36 Hours (1953 film)

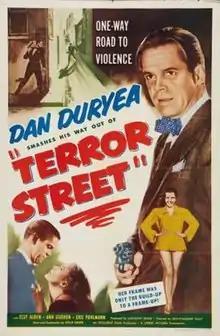
Theatrical release poster

36 Hours, released in the United States as Terror Street, is a 1954 British film noir directed by Montgomery Tully and starring Dan Duryea. It was written by Steve Fisher based on his earlier novel "36 Hours" and made by Hammer Film Productions. Jimmy Sangster was Assistant Director and J. Elder Wills was Art Director. Production began May 4, 1953 and finished in early June, and released in UK on Oct. 25, 1954.